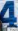
Number: 4